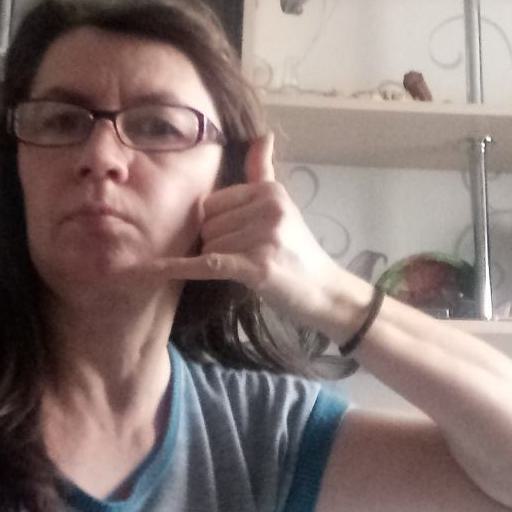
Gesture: call